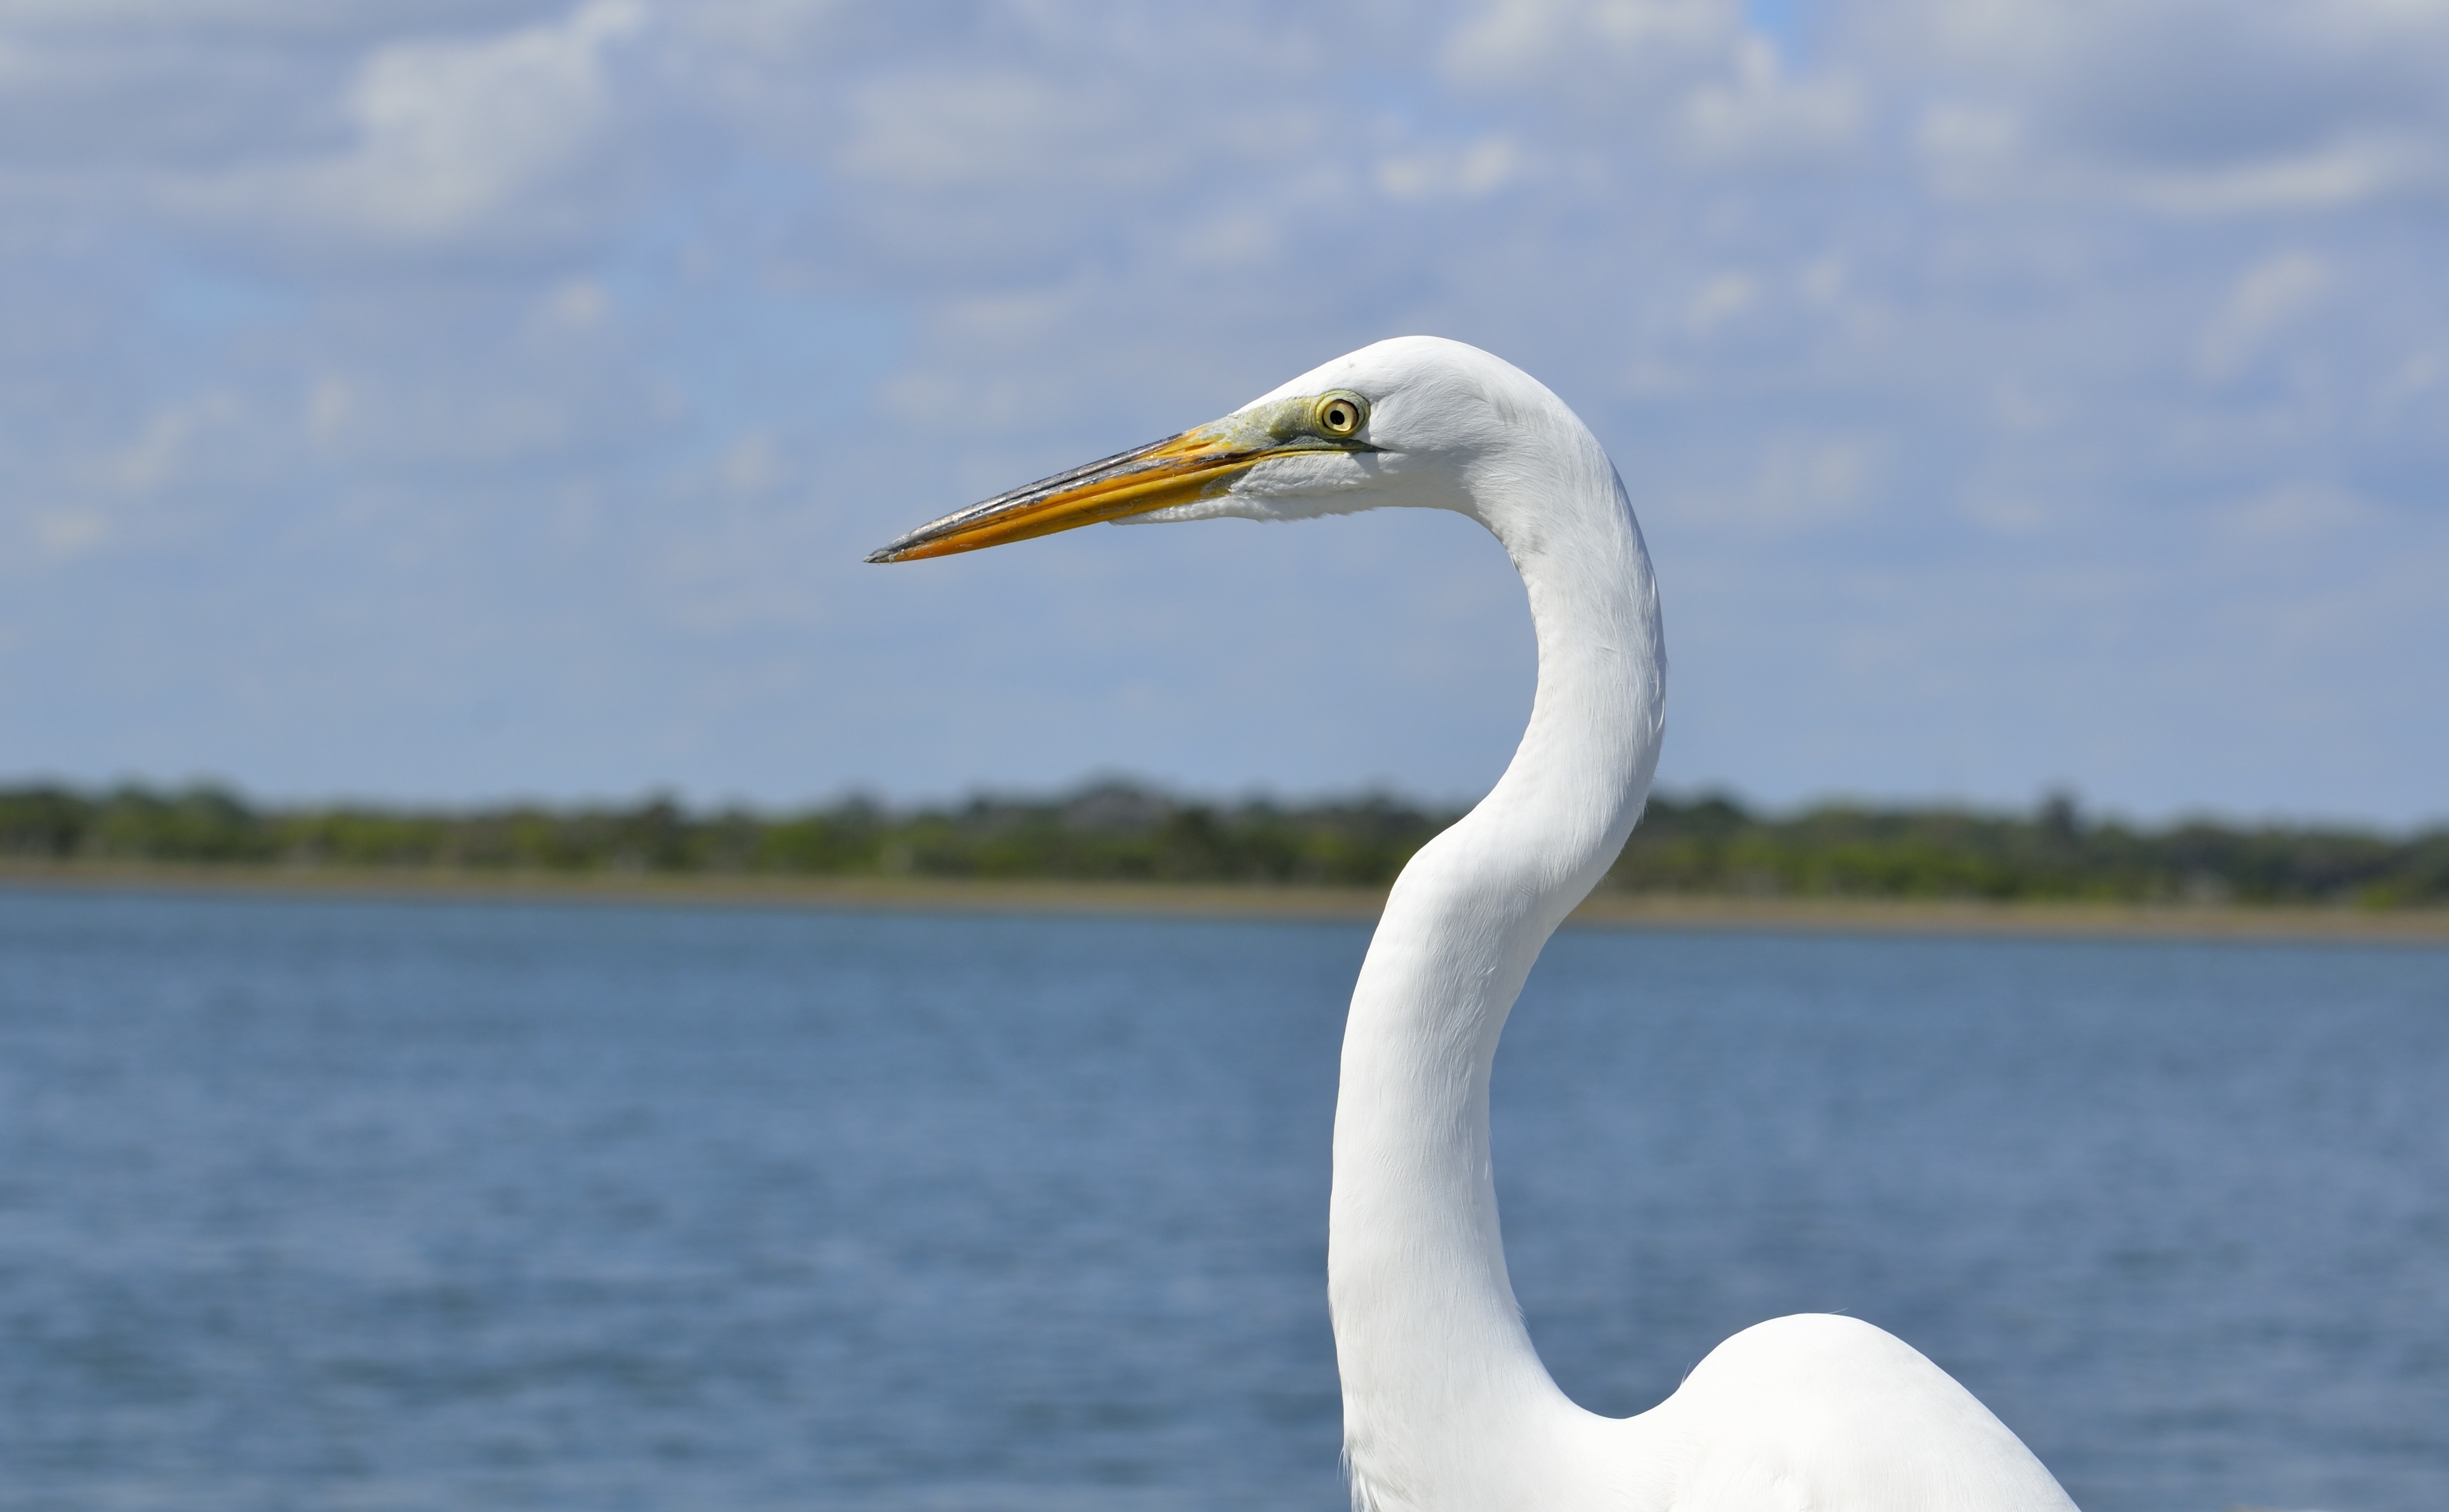
nature, outdoor, marsh, bird, animal, pelican, river, wildlife, wild, environment, beak, tropical, color, flight, natural, feather, avian, fauna, wading, american, great, wetland, vertebrate, large, egret, heron, albatross, wader, great egret, white heron, beaiuty